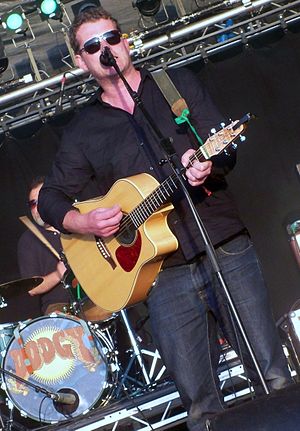
Dodgy
Dodgy er en musikgruppe fra Storbritannien.